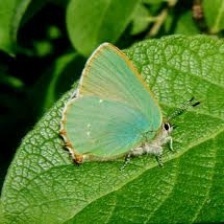
Species: GREEN HAIRSTREAK
Butterfly family (ImageNet category): lycaenid_butterfly